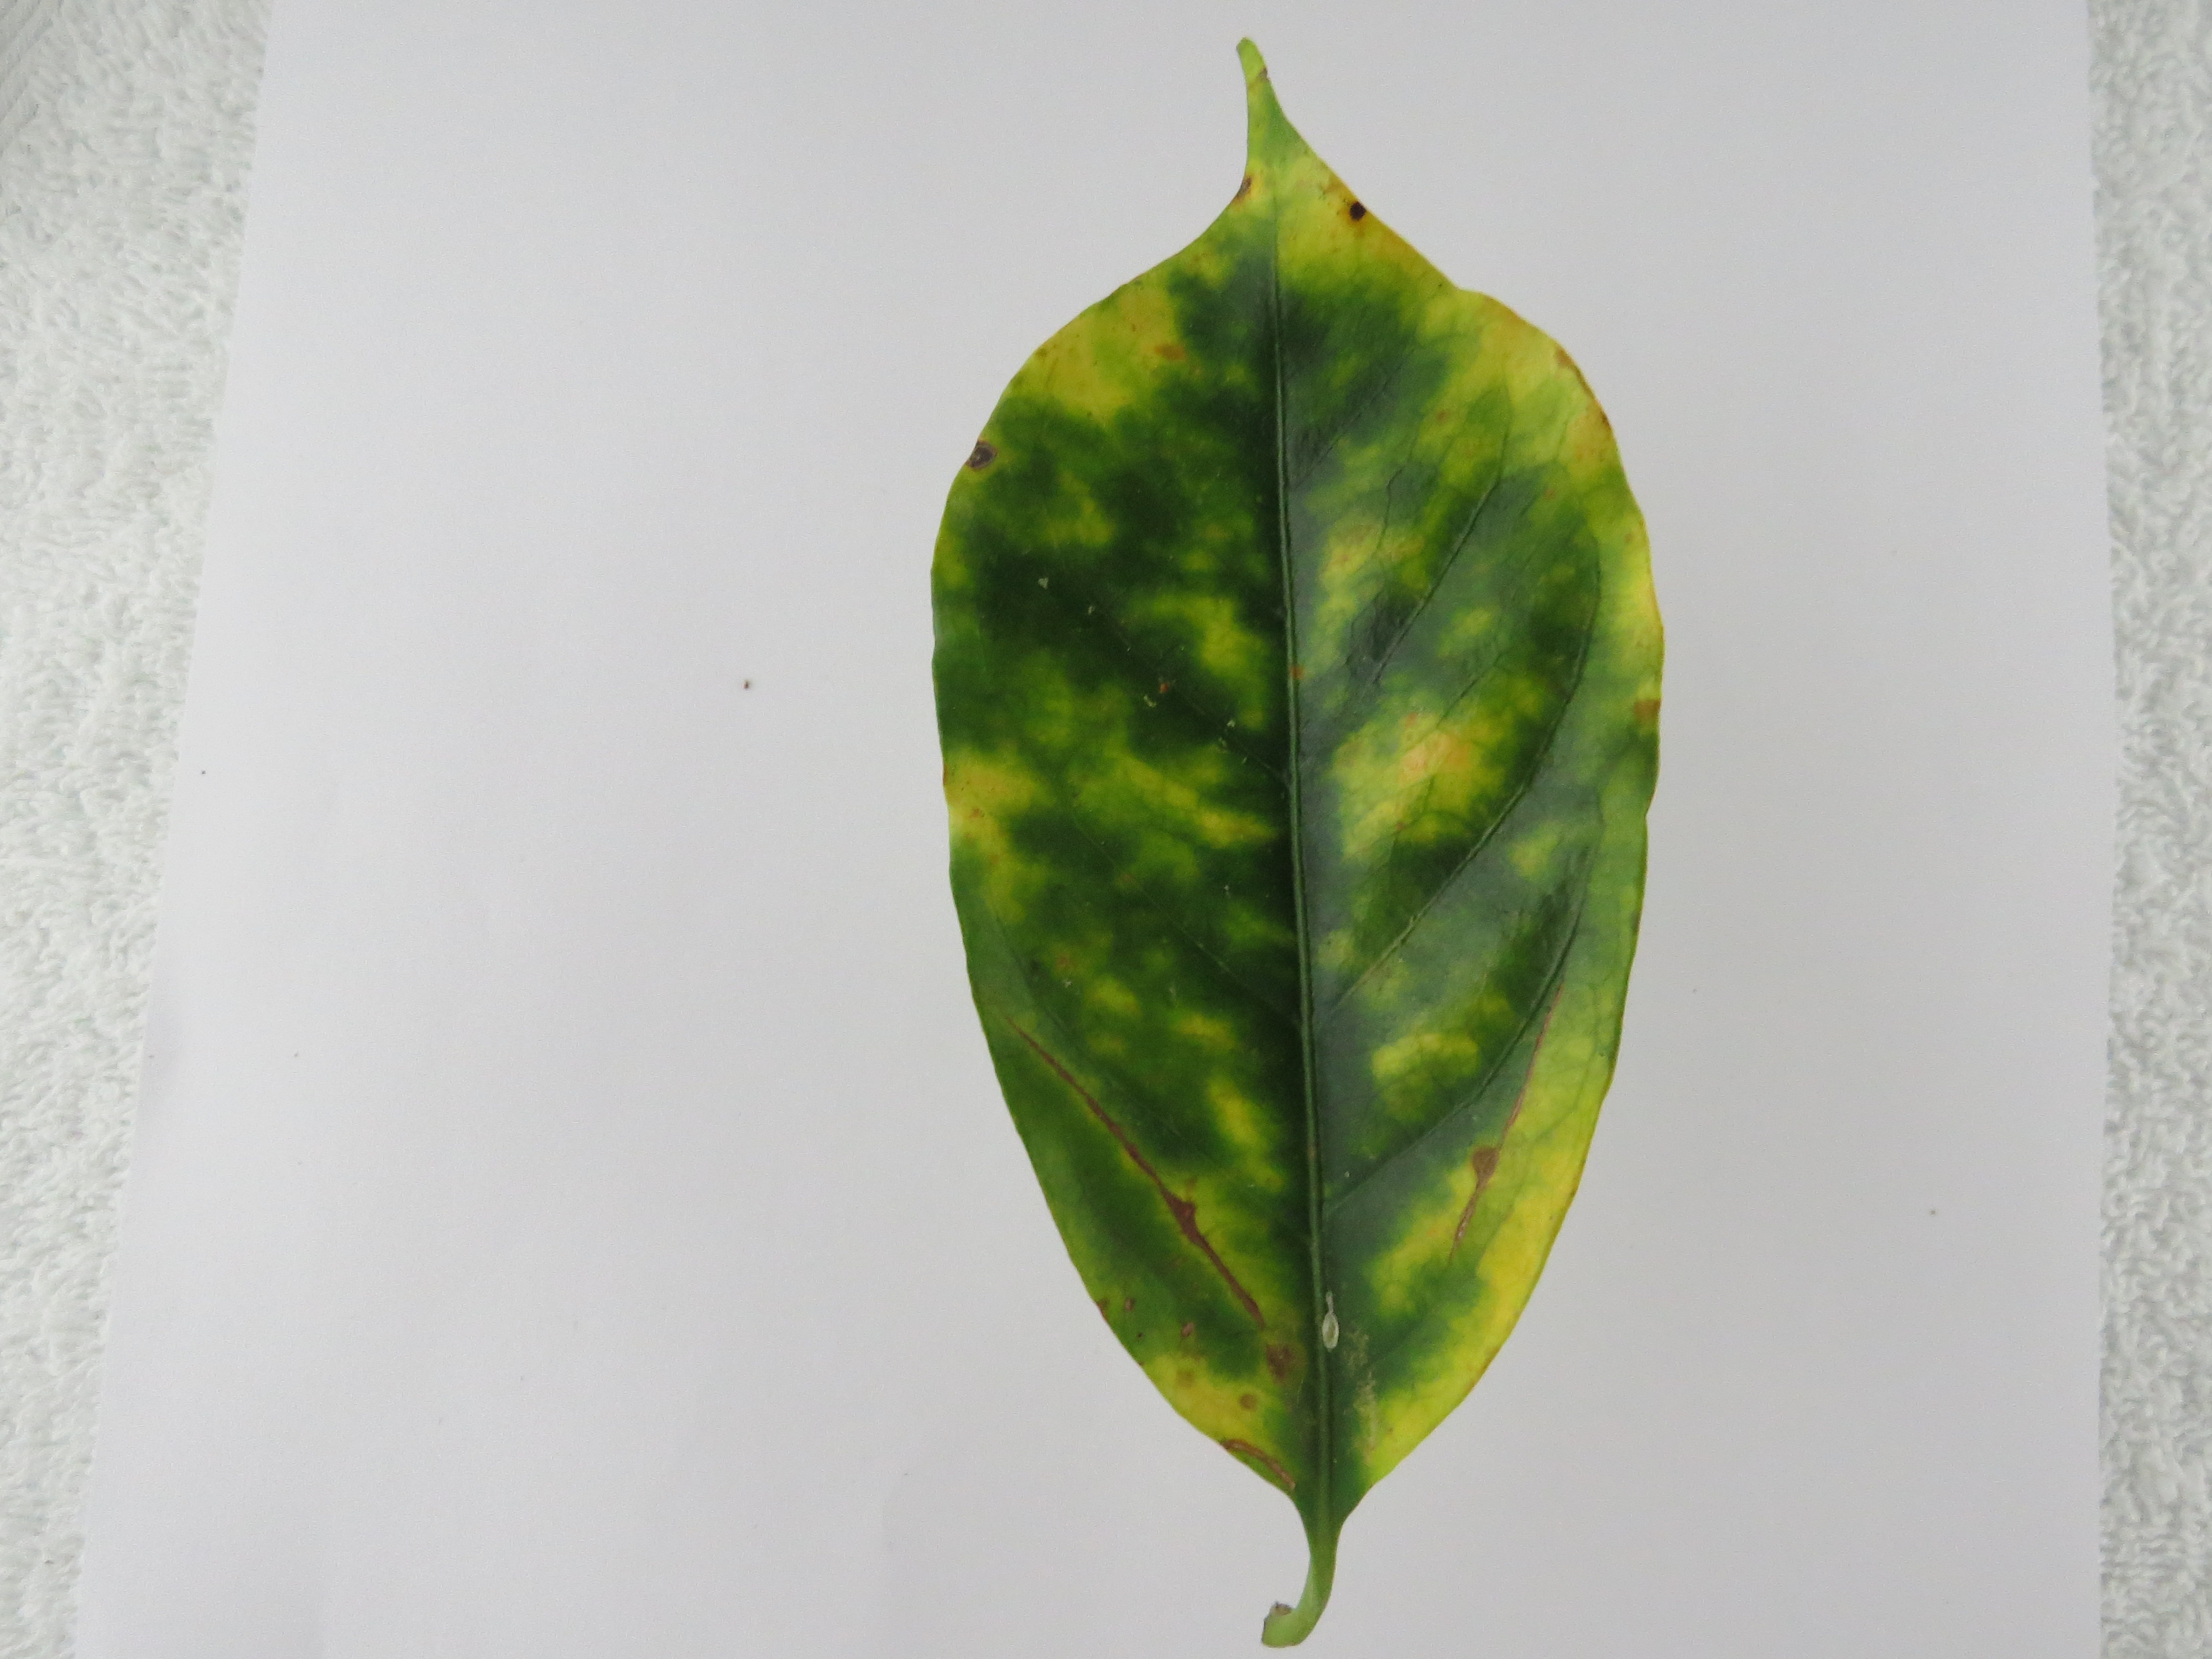
Label: manganese-Mn